Fungal fruit body lectin family

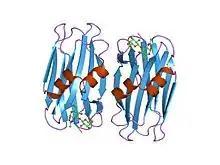
crystal structure of the common edible mushroom ("Agaricus bisporus") lectin in complex with lacto-"N"-biose

In molecular biology, the fungal fruit body lectin family consists of several fungal fruit body lectin proteins. Fruit body lectins are thought to have insecticidal activity and may also function in capturing nematodes. One member of this family, the lectin XCL from "Boletus chrysenteron" (formerly "Xerocomus chrysenteron"), induces drastic changes in the actin cytoskeleton after sugar binding at the cell surface and internalisation, and has potent insecticidal activity. The fold of lectin XCL is not related to any of several other lectin folds, but shows significant structural similarity to cytolysins.